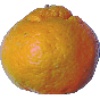
Label: Mandarine 1